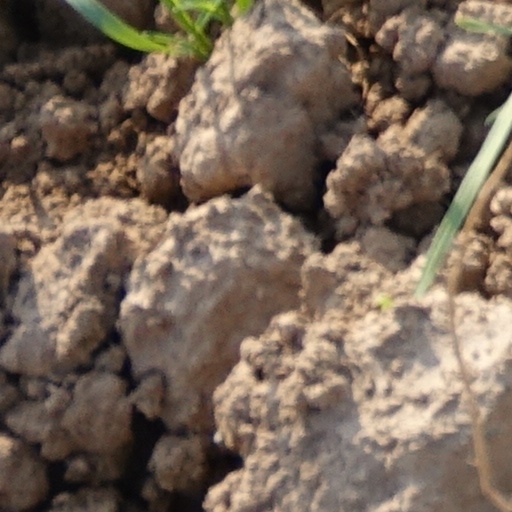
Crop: wheat